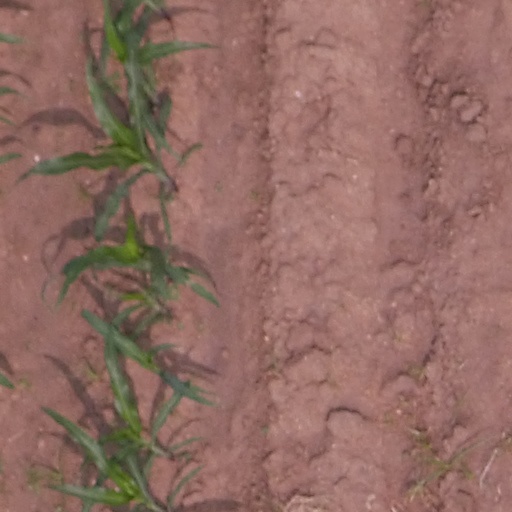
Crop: maize; corn